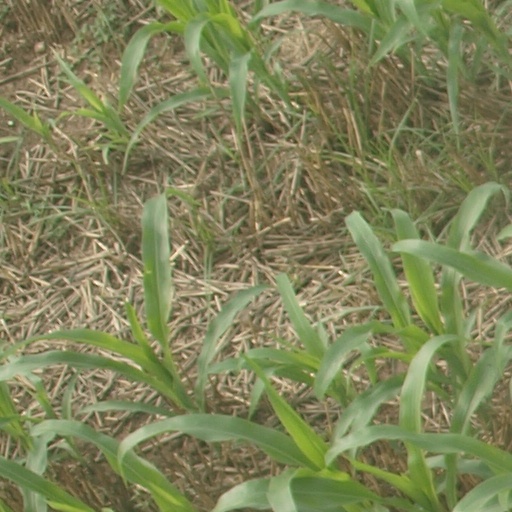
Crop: maize; corn